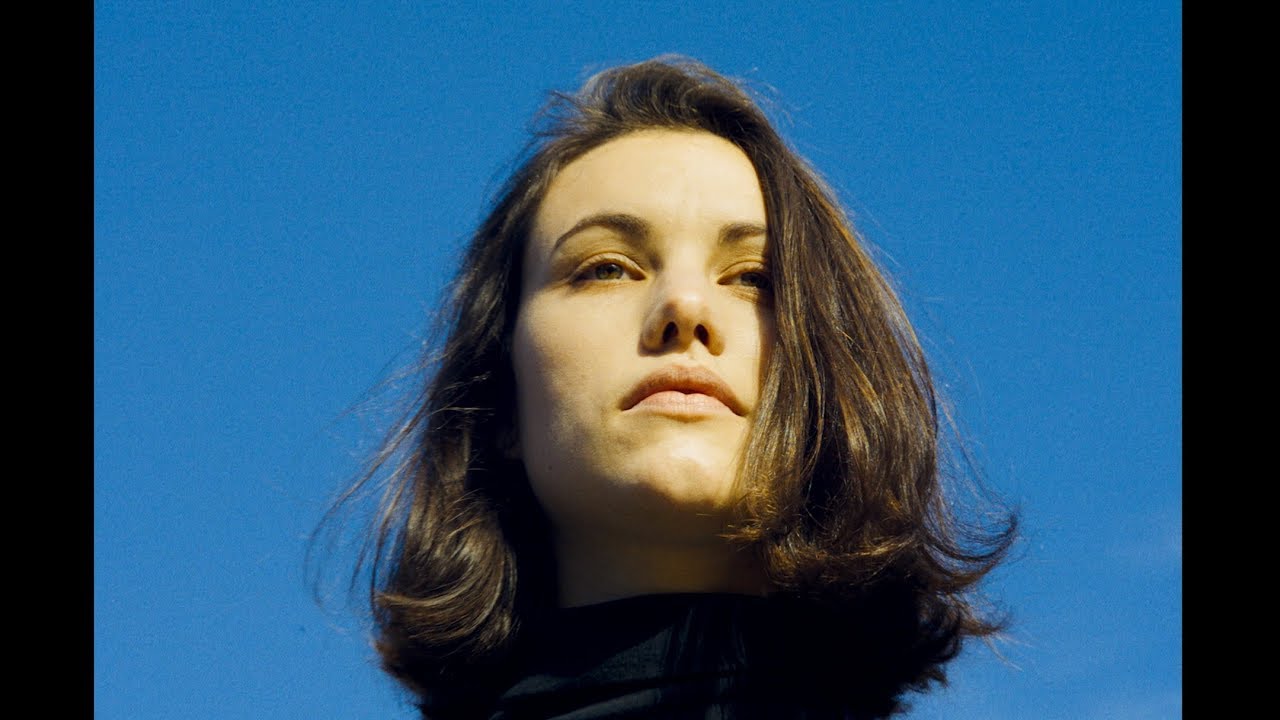
Gender: women